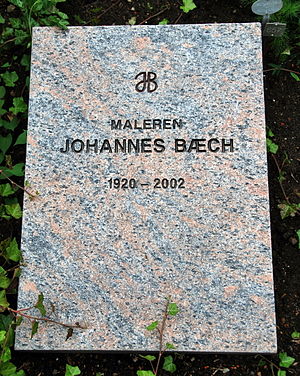
Johannes Bæch
Gravsten for Johannes Bæch på Viborg Kirkegård.